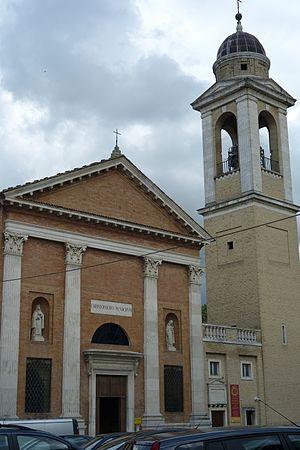
La cathédrale d'Urbania est une église catholique romaine d'Urbania, en Italie. Il s'agit d'une cocathédrale de l'archidiocèse d'Urbino-Urbania-Sant'Angelo in Vado.